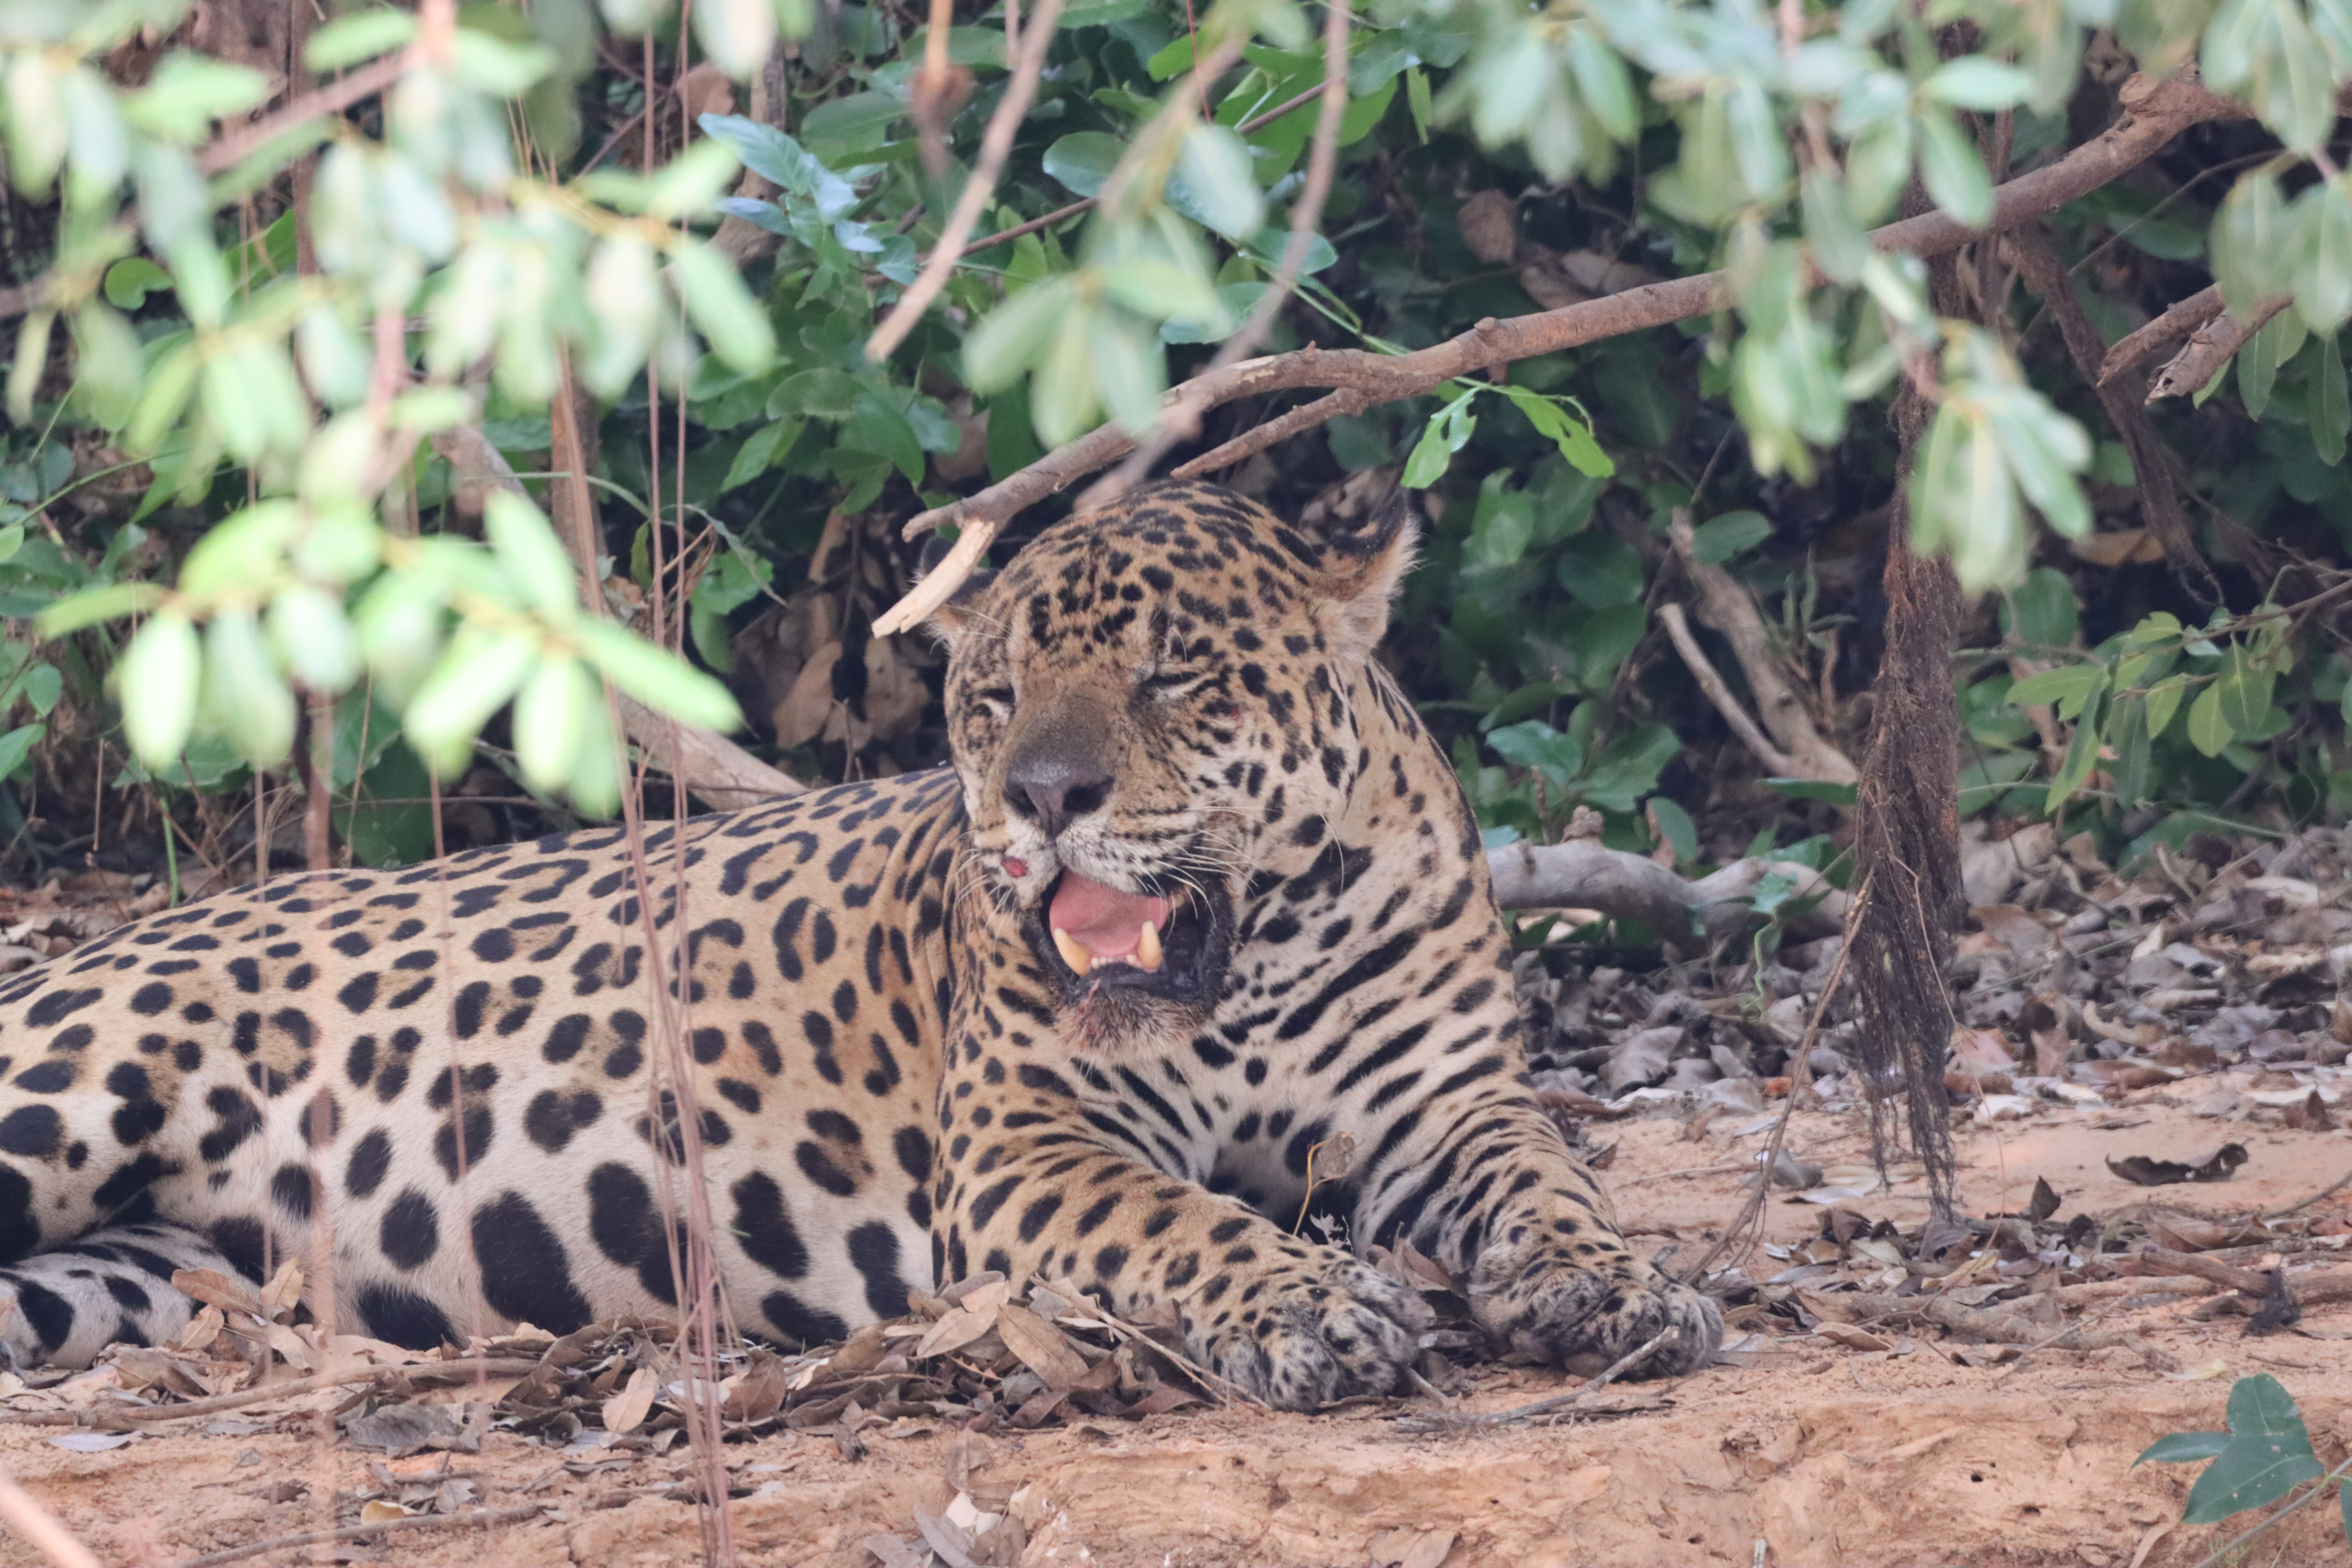
Jaguar: Tomas